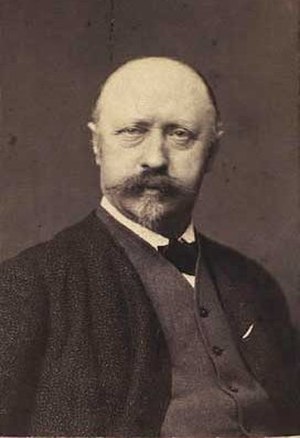
Anton Melbye (maler)
Anton Melbye